Monmouth University

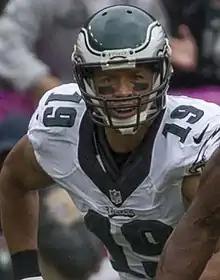
Two-time Pro Bowler Miles Austin was the first Monmouth alumnus in the National Football League

A significant development occurred for Monmouth in 1995 when it was granted university status by the New Jersey Commission on Higher Education, resulting in the school being renamed Monmouth University. The university status was obtained under the leadership of Rebecca Stafford, the school's first female president, who described Monmouth as being "on the move". The College Center, constructed in the 1970s, would be renamed the Rebecca Stafford Student Center in her honor.